Gold nugget

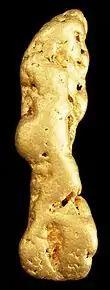
A large gold nugget from the Kuskokwim Mountains of central Alaska. 6.6 x 2.0 x 1.1 cm. Weight: 77 grams

Two gold nuggets are claimed as the largest in the world: the Welcome Stranger and the Canaã nugget, the latter being the largest surviving natural nugget. Considered by most authorities to be the biggest gold nugget ever found, the Welcome Stranger was found at Moliagul, Victoria, Australia in 1869 by John Deason and Richard Oates. It weighed gross, over and returned over net. The Welcome Stranger is sometimes confused with the similarly named Welcome Nugget, which was found in June 1858 at Bakery Hill, Ballarat, Australia by the Red Hill Mining Company. The Welcome weighed . It was melted down in London in November 1859.